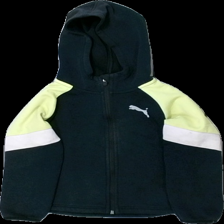
View: front
Type: Hoodie
Category: Children
Brand: Puma
Colors: Black, Yellow, White, Grey
Material: 67% bomull 33% polyester
Pattern: Logo print
Cut: Turtle neck
Size: 128
Season: All
Stains: Major
Damage: smutsigt på ärmarna
Damage location: middle center
Damage 2: dragna trådar
Damage 2 location: top center
Damage 3: nopprigt på ärmsluten
Damage 3 location: bottom center
Price range: <50
Recommended usage: Export
Description: luvtröja med reflex tryck